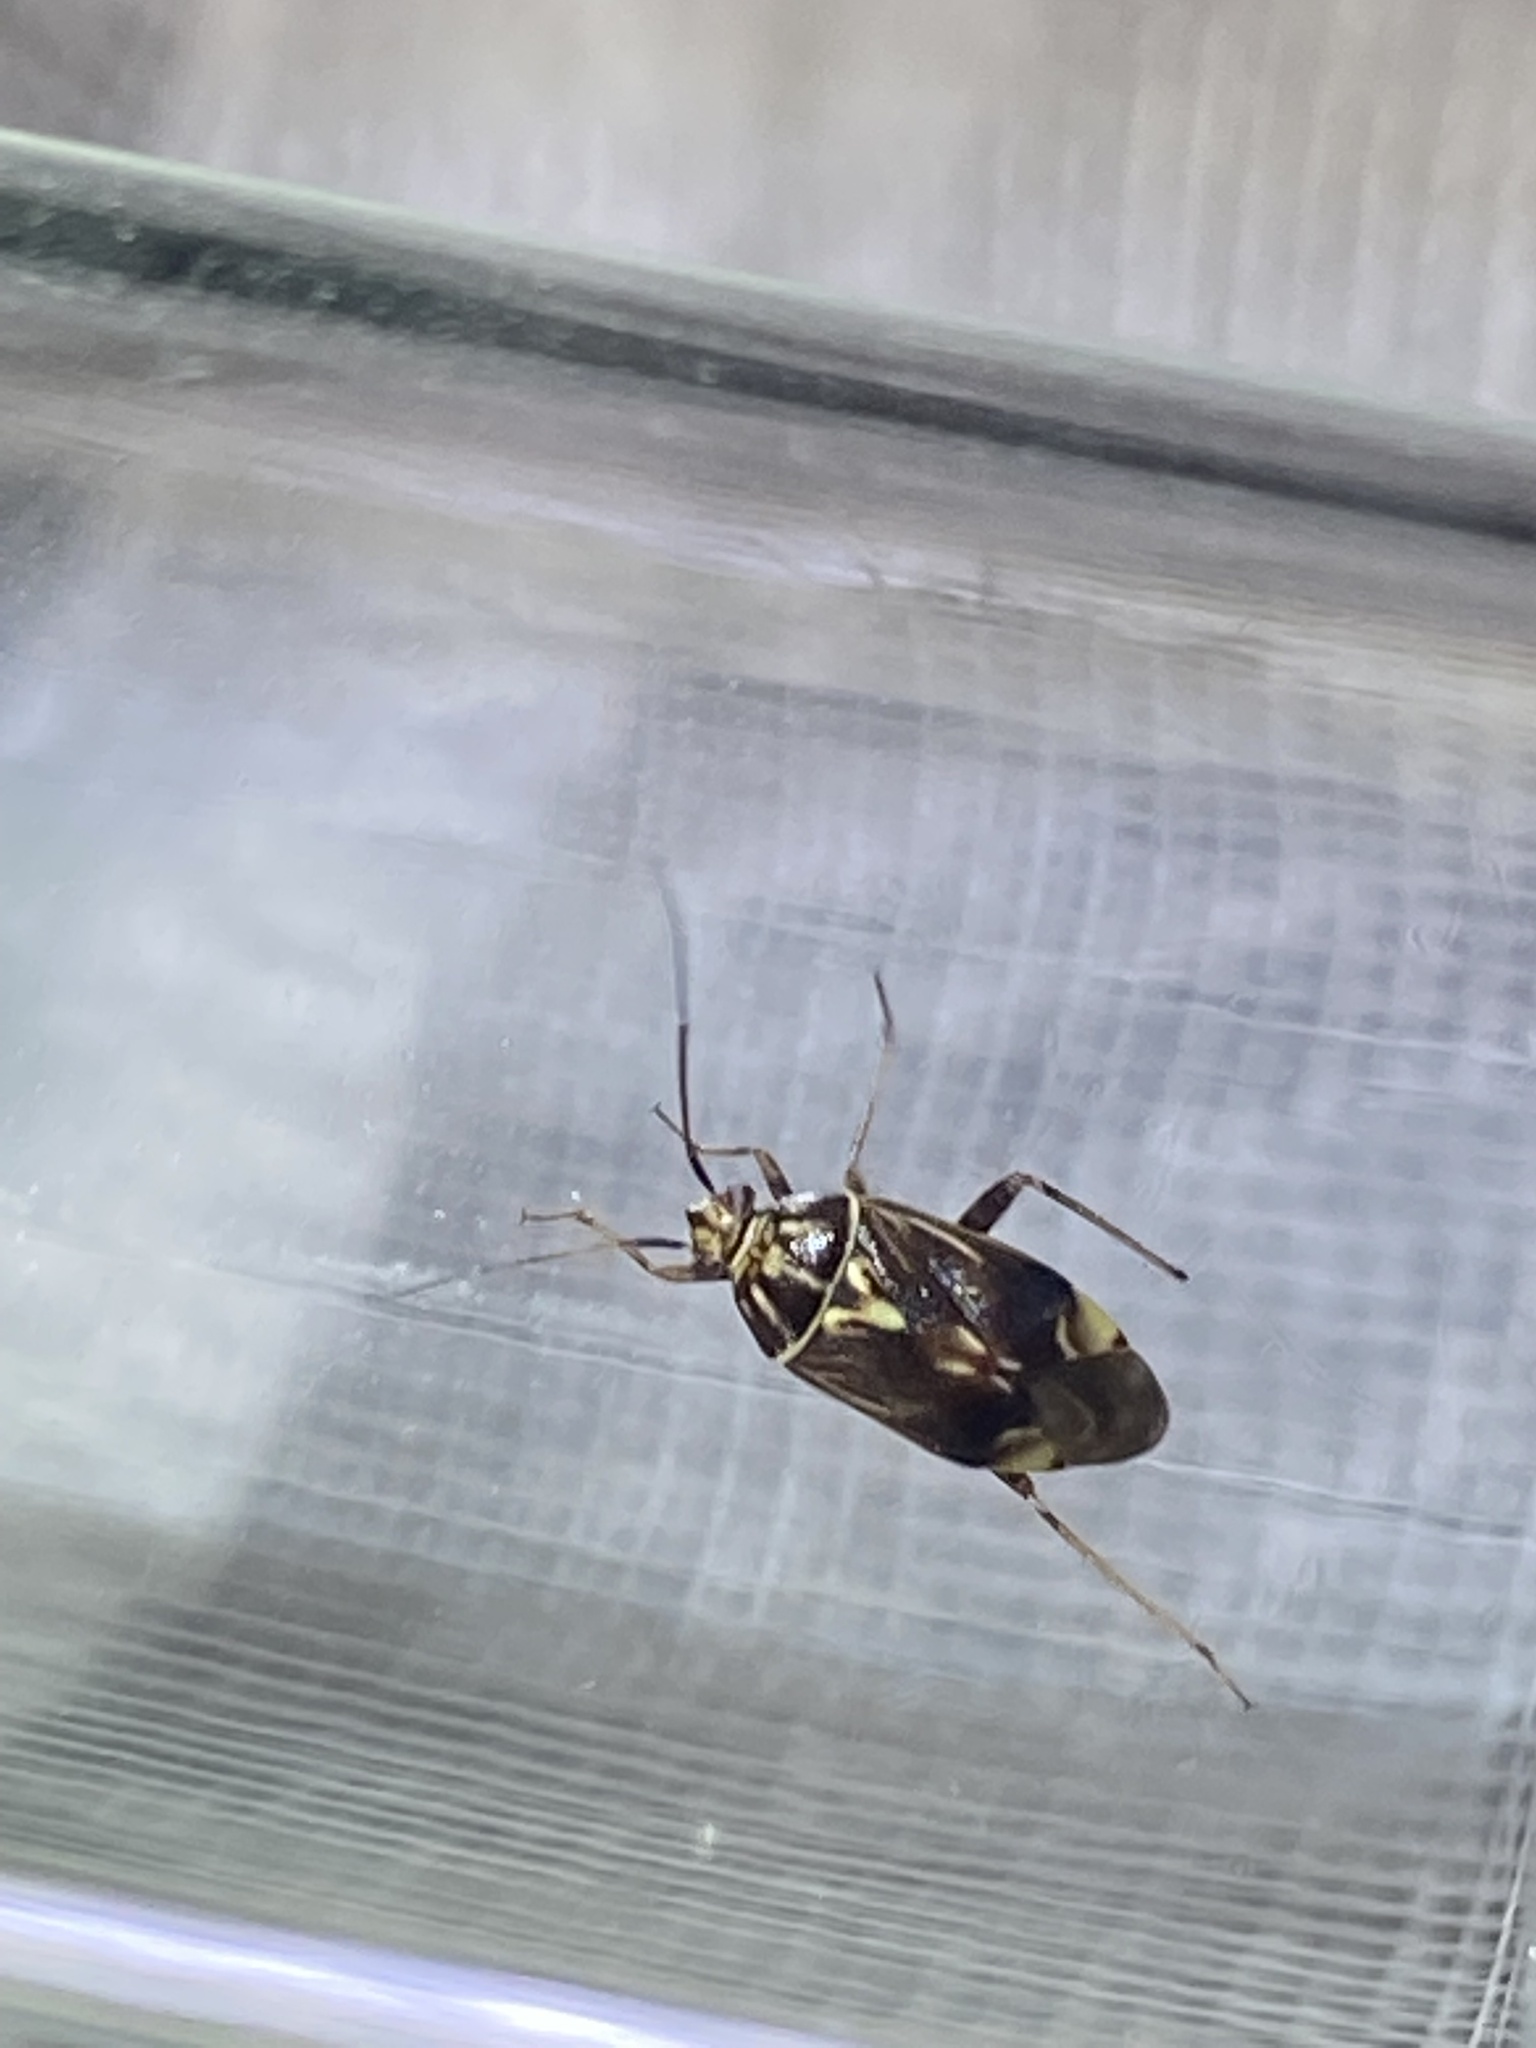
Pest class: lygus_bug